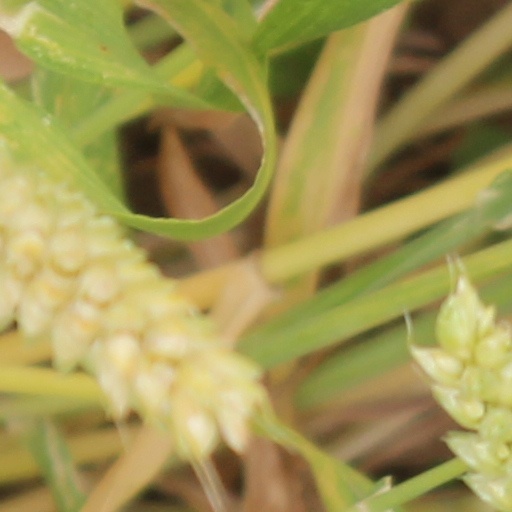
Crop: wheat